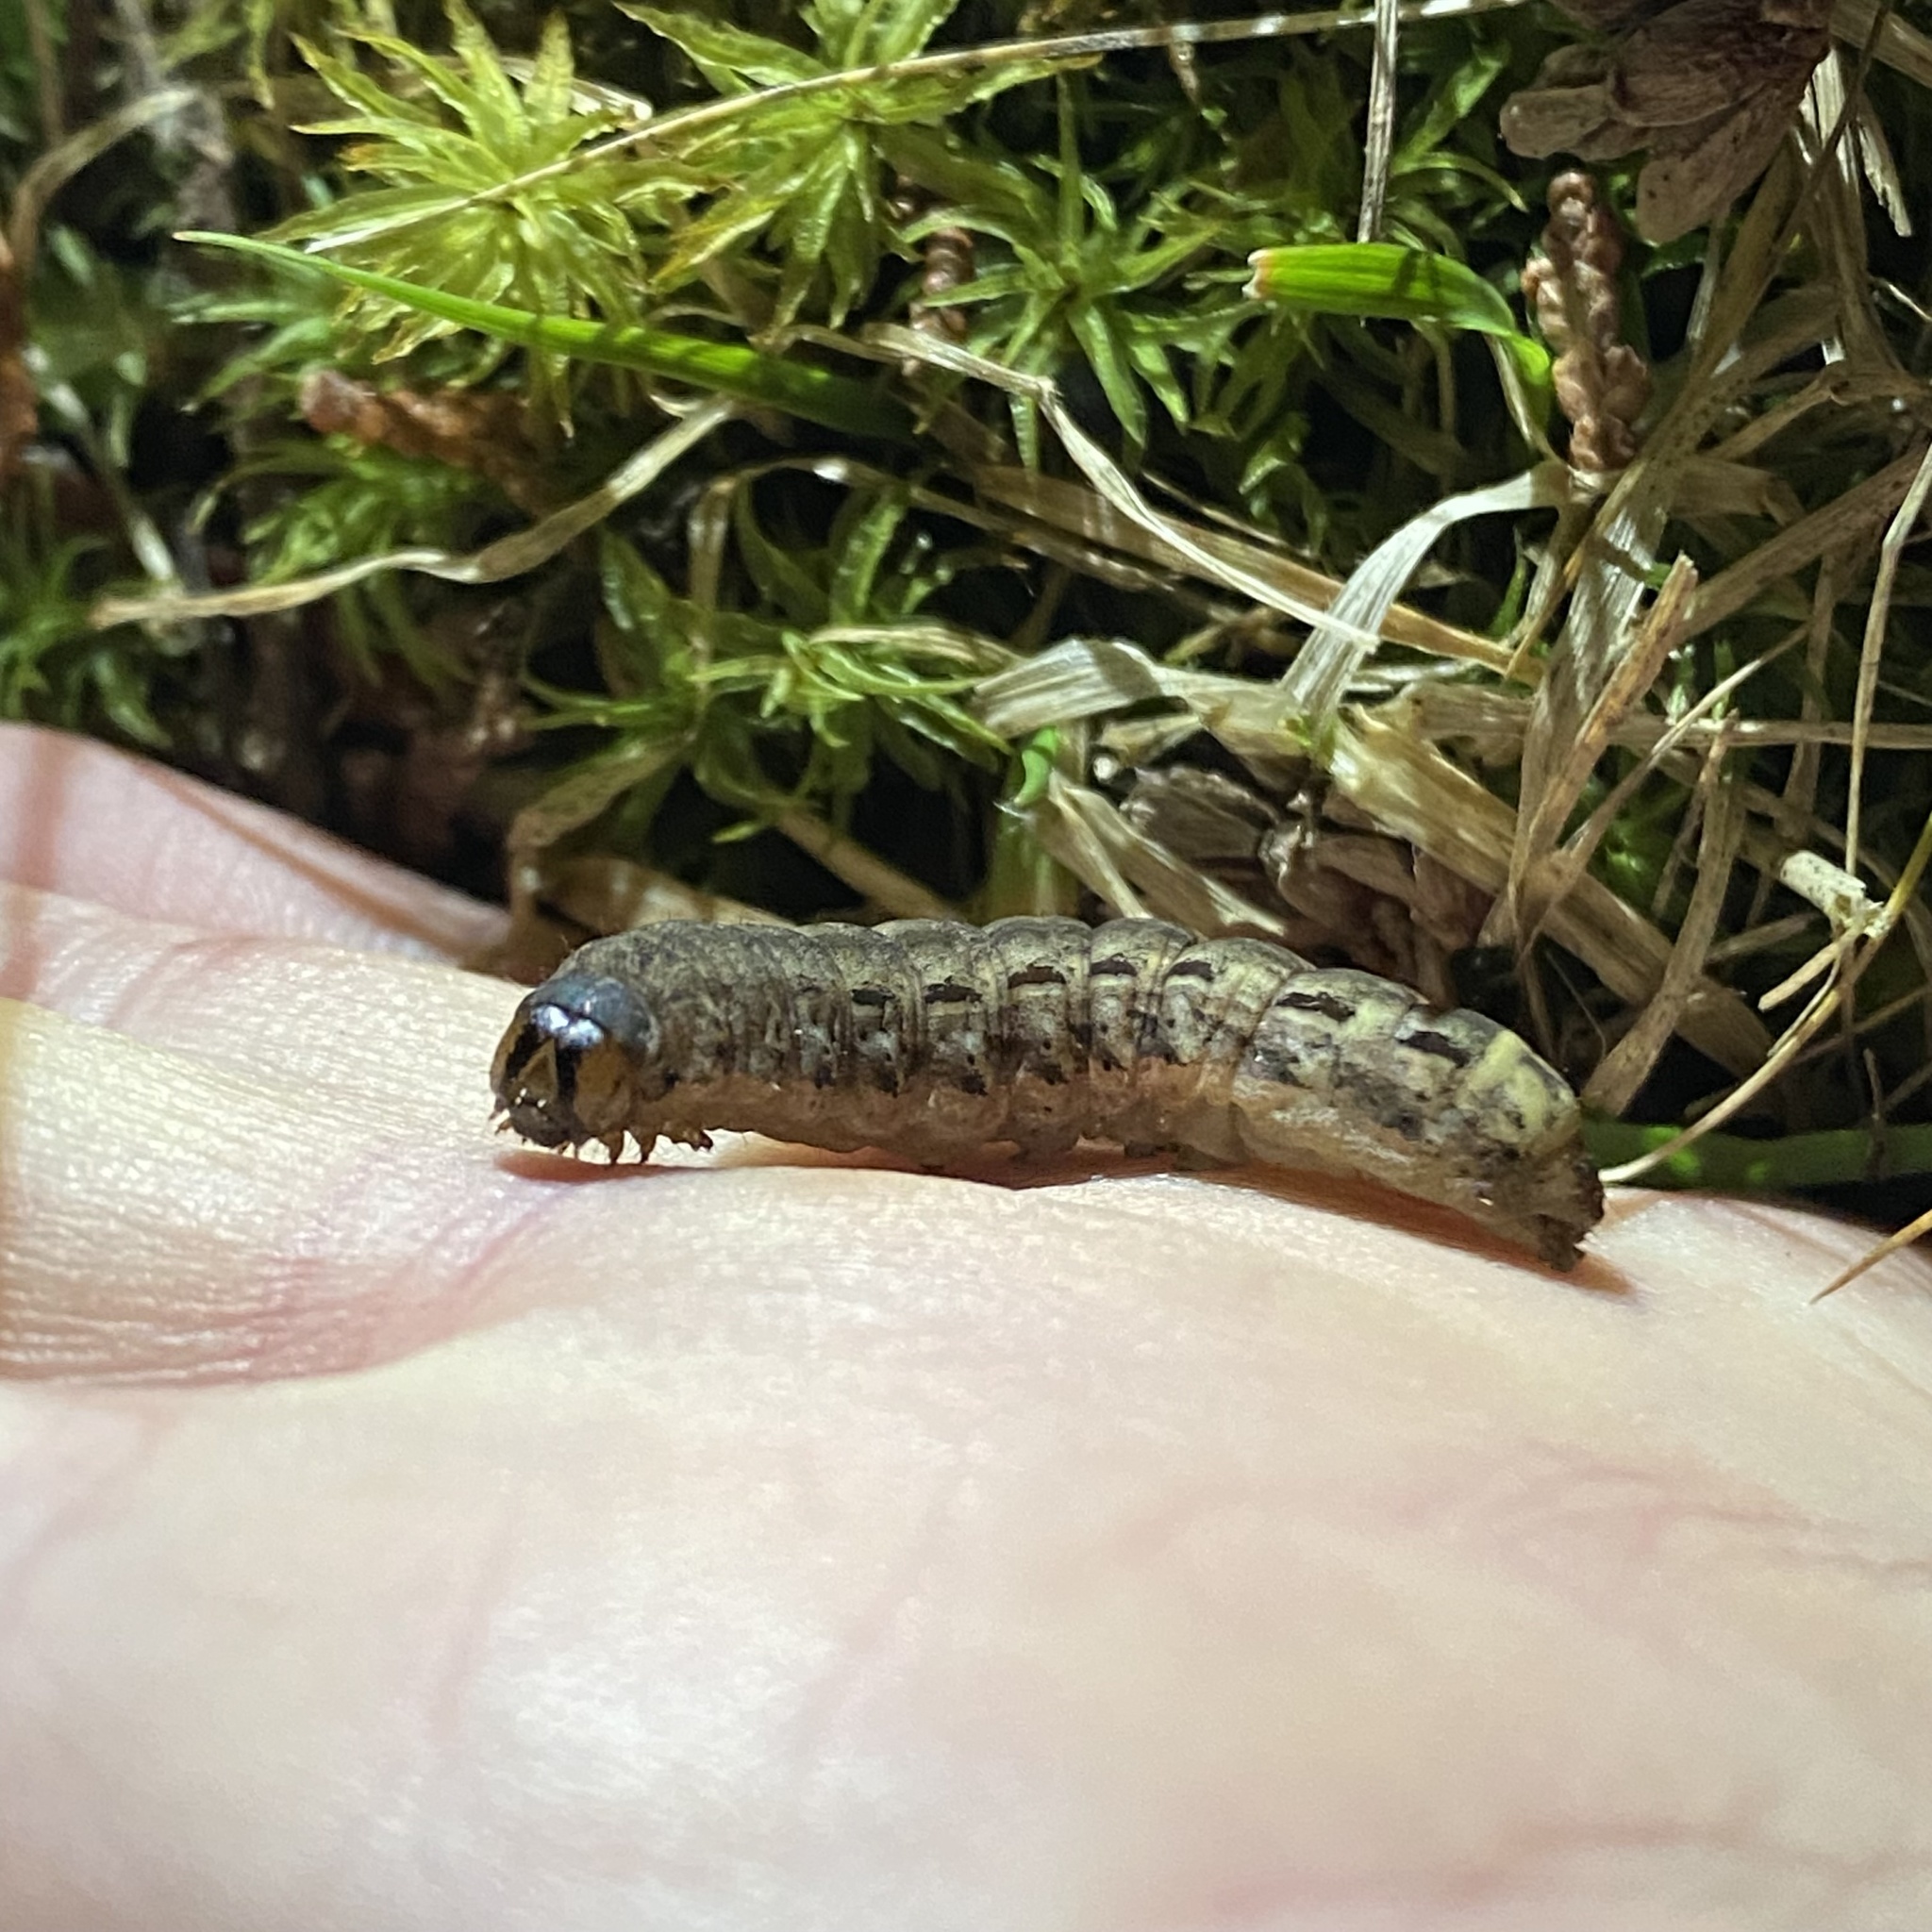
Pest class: cutworms